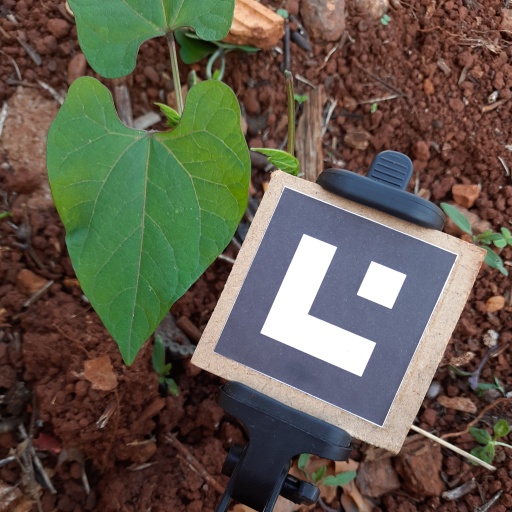
Observations: wavy surface, no eating holes, under shade